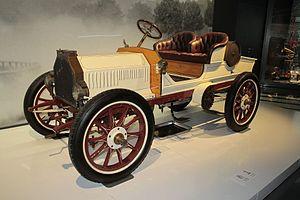
La Peugeot Type 39 est un modèle d'automobile produit par le constructeur français Peugeot en 1902.